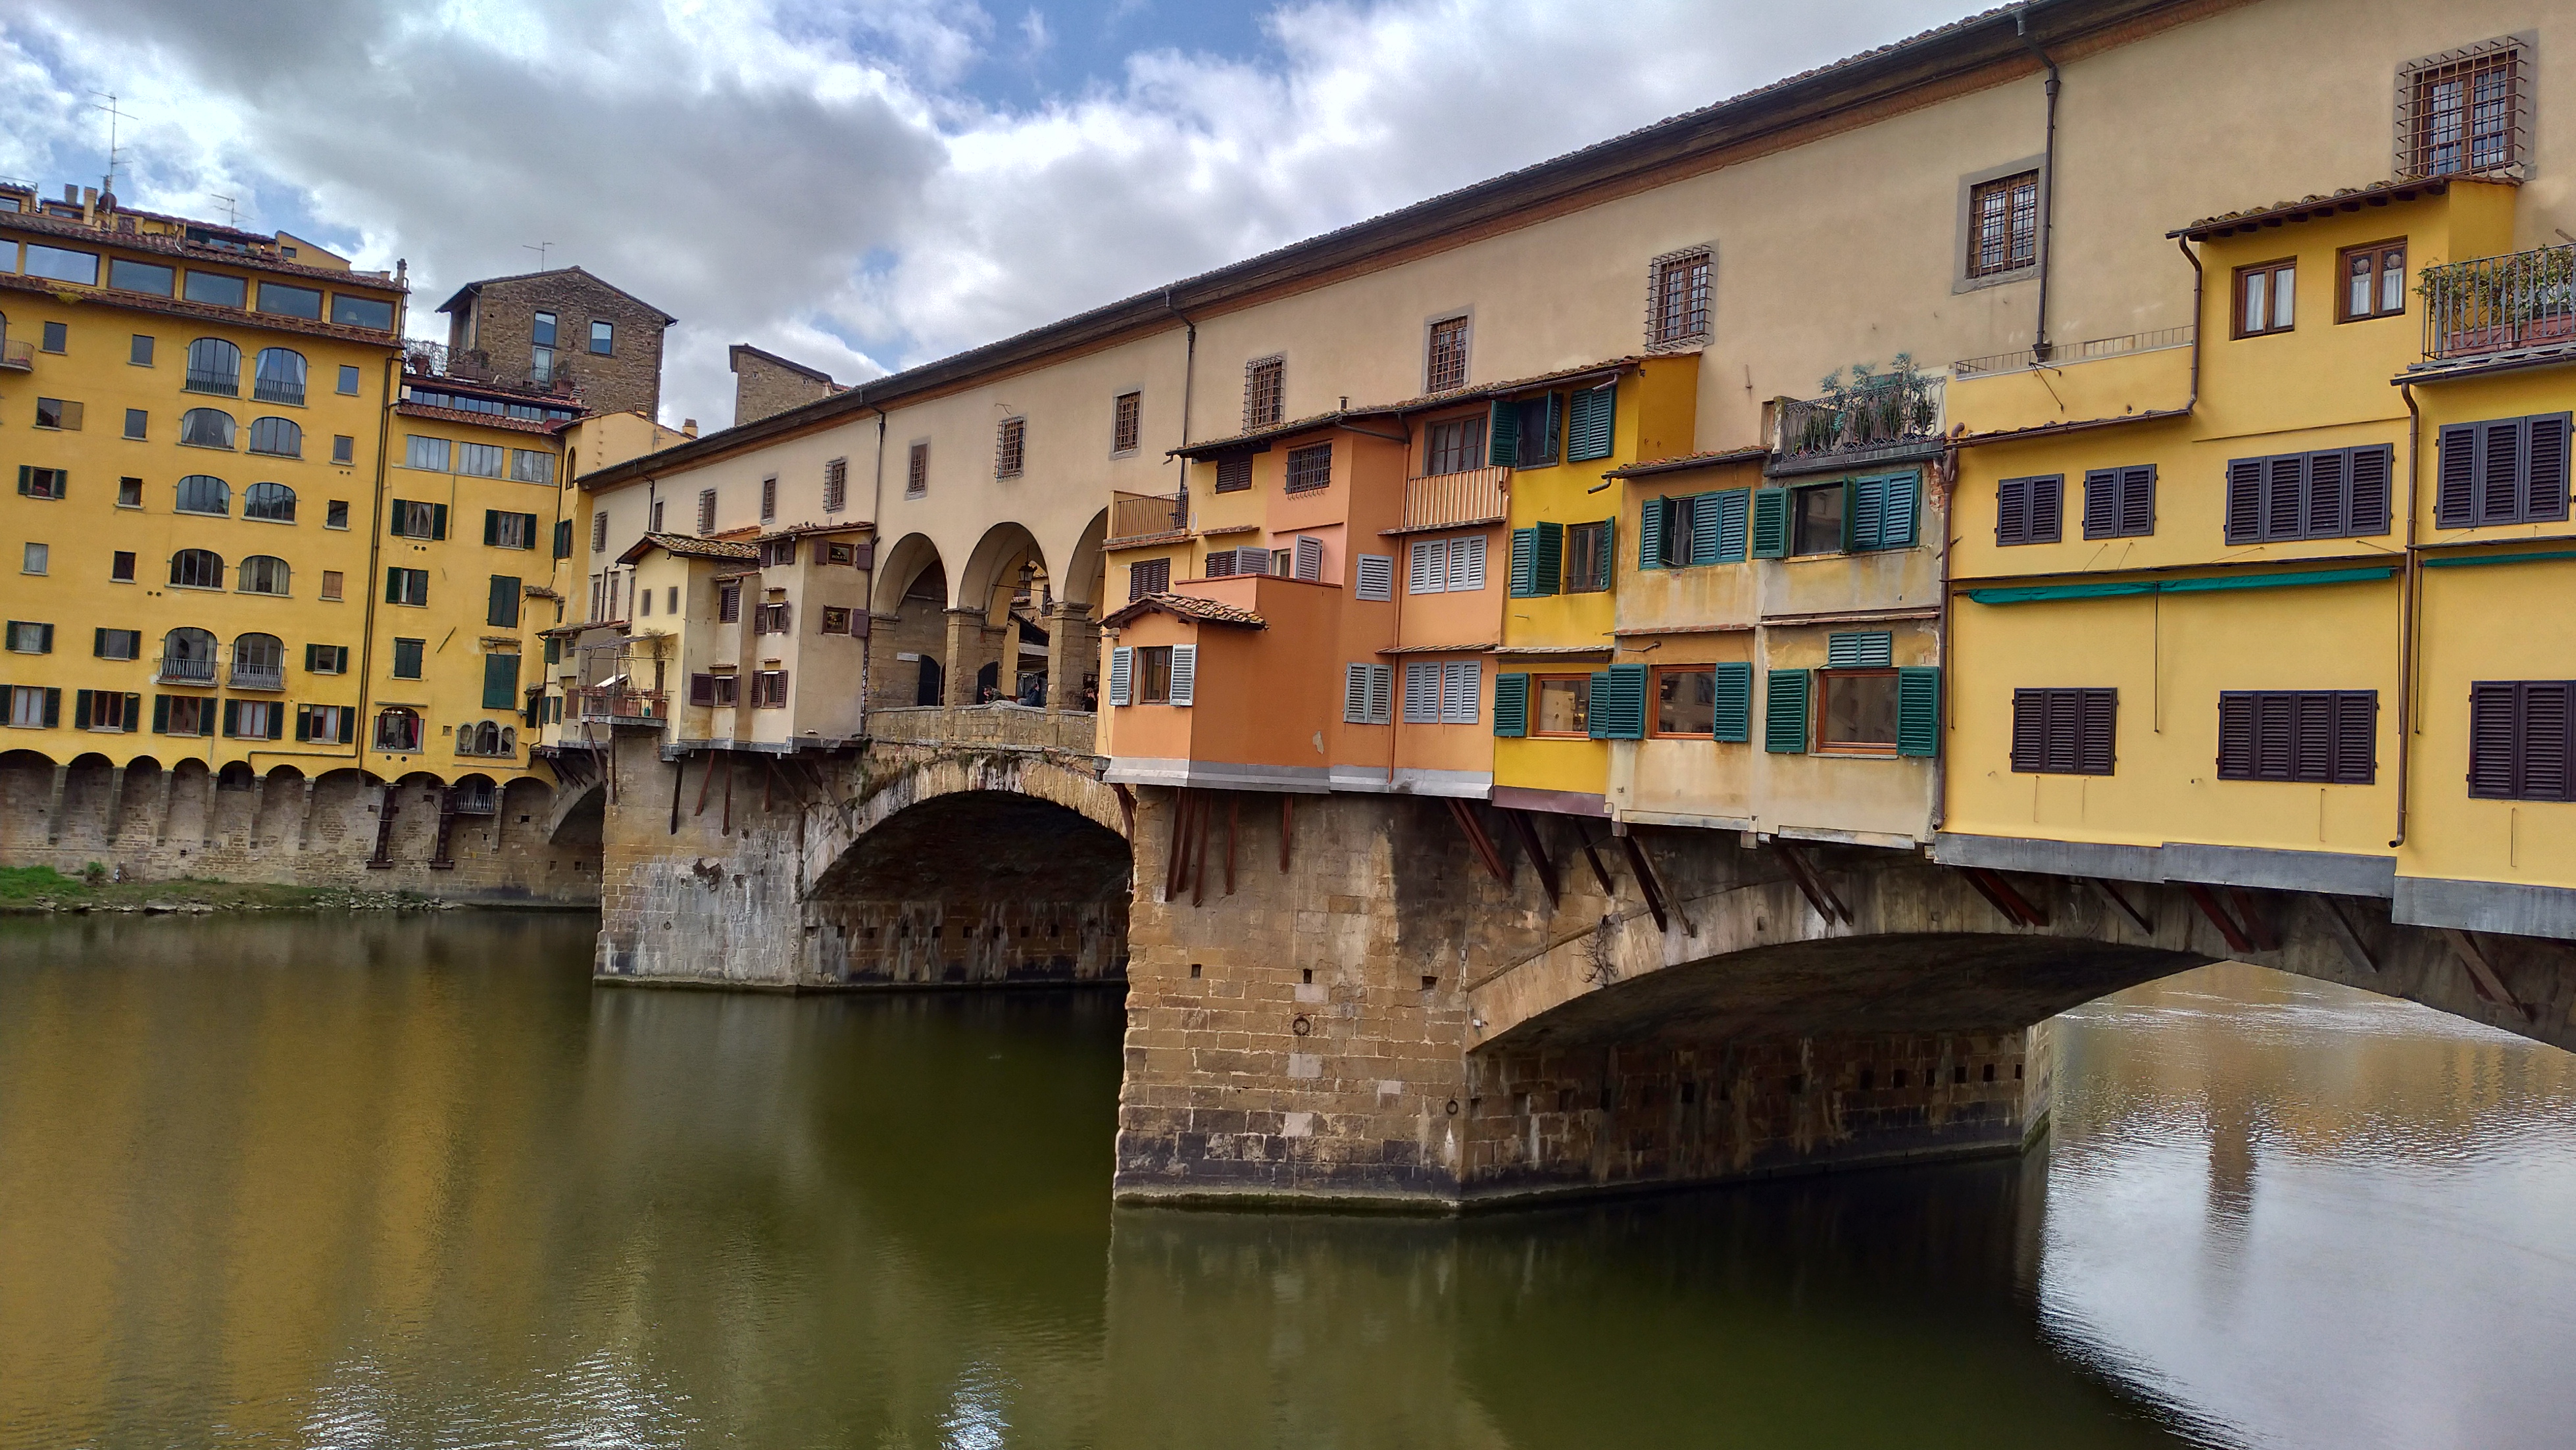
natural, waterway, bridge, water, town, river, canal, architecture, watercourse, arch bridge, building, neighbourhood, channel, reflection, city, facade, aqueduct, nonbuilding structure, house, residential area, moat, tourism